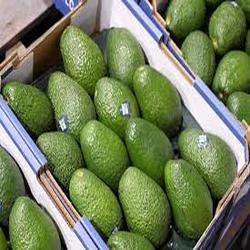
Label: Avocado